Soraya Esfandiary-Bakhtiary

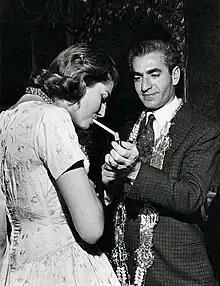
Shah lighting a cigarette for his wife Soraya

In October 1954, Mohammad Reza told Soraya he was concerned about the fact that she had not given him an heir and suggested that they visit the United States to seek the help of American fertility doctors. In 1954-55, the Imperial couple paid a lengthy visit to the United States, leaving on 5 December 1954. In New York, Soraya visited doctors who assured her that an inability to bear a child was due to the "shocks, upsets and vexations of the last two years", which reassured her, but in Boston, the doctors told her she was infertile and could never have children. Much of the length of their trip was due to the Shah's efforts to do something to console Soraya who took the news that she was infertile very badly. Unaware of what the doctors had revealed to Soraya, "Newsweek" sarcastically wrote "even the "Shahanshah" (King of Kings), Vice Regent of God, Shadow of the Almighty and Center of the Universe deserves a vacation...They [the imperial couple] have spent this winter in a private visit to the U.S...physical check-ups in New York hospitals, sight-seeing in San Francisco, dancing the mambo in Hollywood, skiing in Sun Valley, water-skiing in Miami Beach".